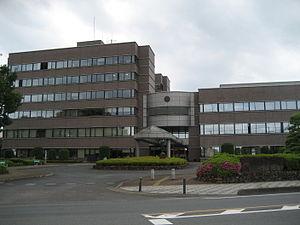
Tsurugashima est une ville située dans la préfecture de Saitama, au Japon.